Newberry Butte

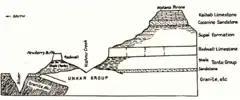

This butte is an erosional remnant composed of Mississippian Redwall Limestone, which overlays the Cambrian Tonto Group. Precipitation runoff from Newberry Butte drains southwest to the Colorado River via Vishnu Creek.